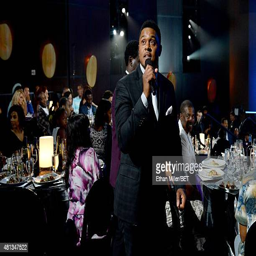
actor speaks during awards presented by bet